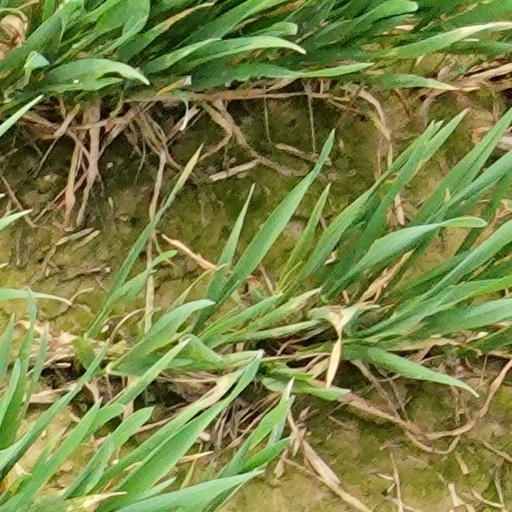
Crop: wheat